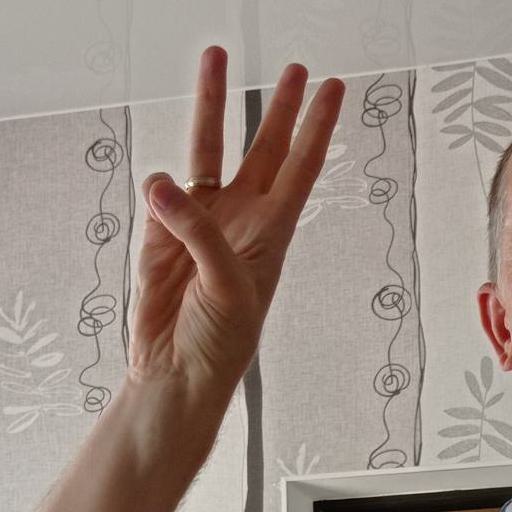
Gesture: three